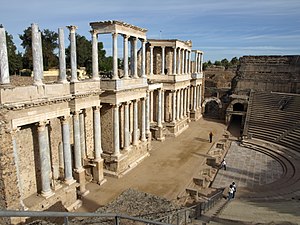
Spaniens historie / Antikken
Romersk Teater i Mérida, Extremadura
Artiklen Spaniens historie handler om Spaniens Historie gennem tiderne.